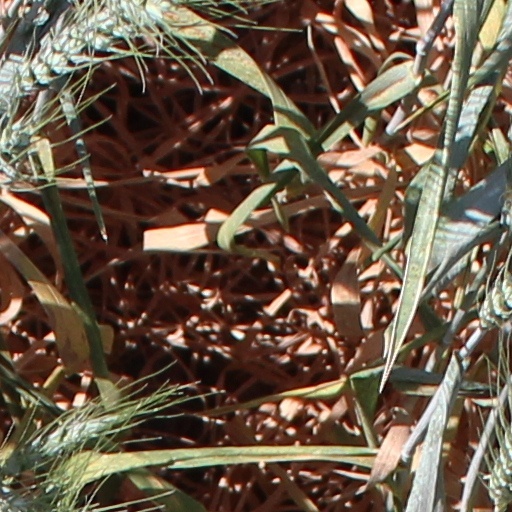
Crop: wheat